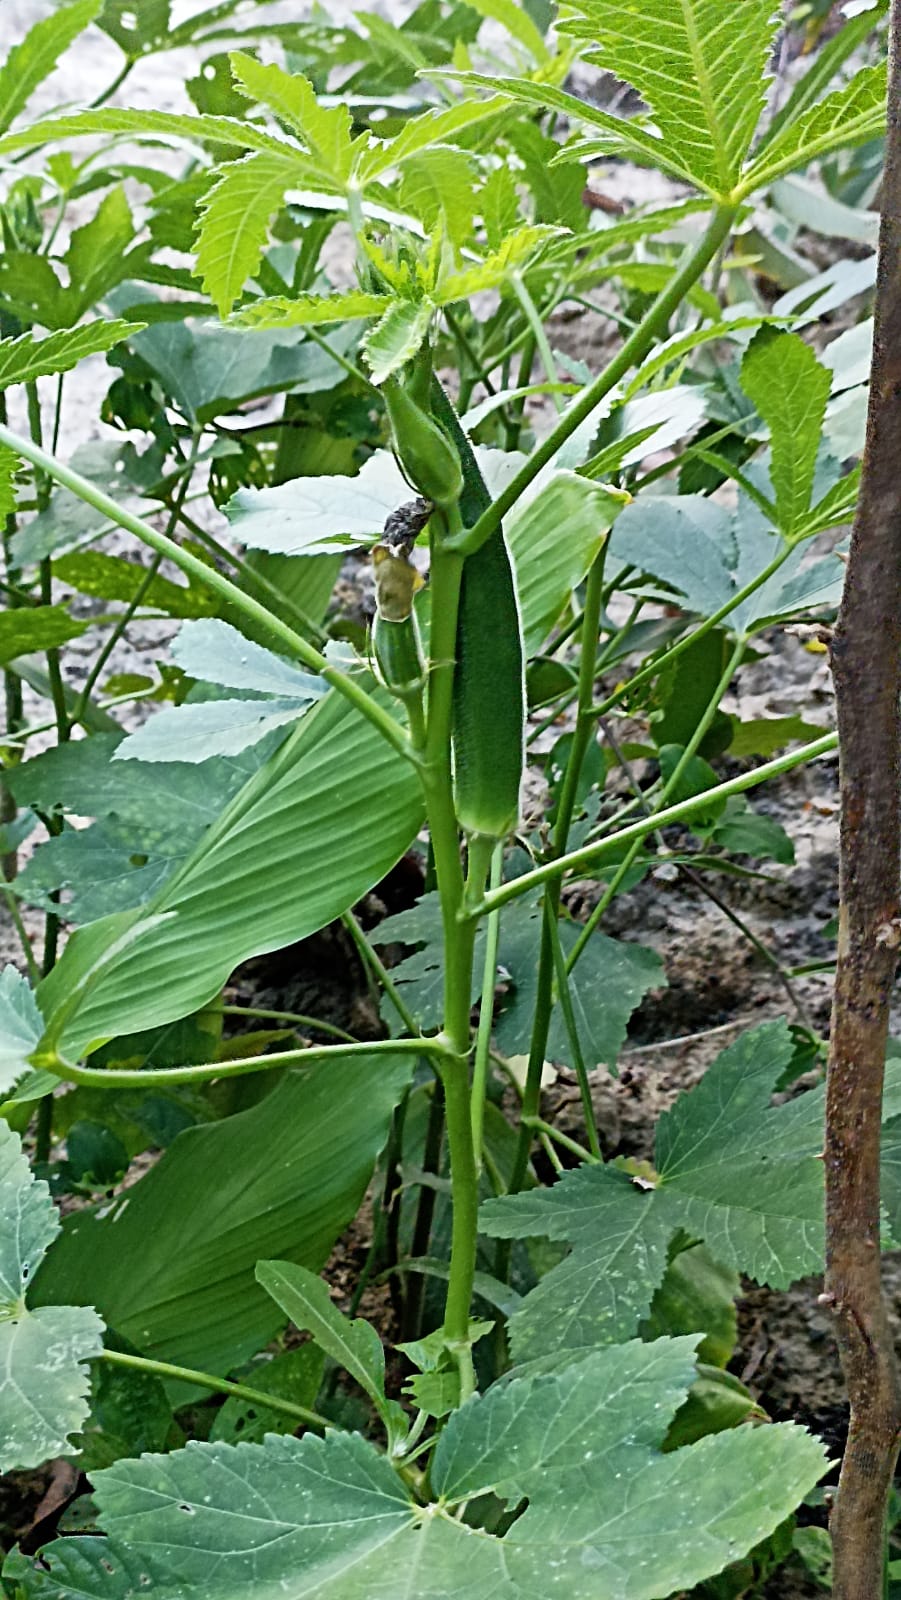
Label: Mature